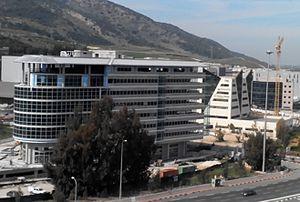
La Silicon Wadi est une zone de grande concentration d'industries de hautes technologies située dans la plaine côtière israélienne et comparable à la Silicon Valley américaine. La région s'étend sur une grande partie de l'État d'Israël, bien que des concentrations particulièrement élevées d'industrie de hautes technologies puissent surtout être trouvées dans la région de Tel Aviv-Jaffa, ainsi que de plus petites près des villes de Ra'anana, Petah Tikva, Herzliya, Netanya, de la ville universitaire de Rehovot et de sa voisine Rishon Letsion. De plus, d'autres zones de hautes technologies peuvent aussi être trouvées à Haïfa et Césarée. Des secteurs de hautes technologies plus récents ont été construits à Jérusalem, dans des villes telles que Yoqneam et dans la première « ville privée d'Israël », Airport City, près de Tel Aviv-Jaffa.